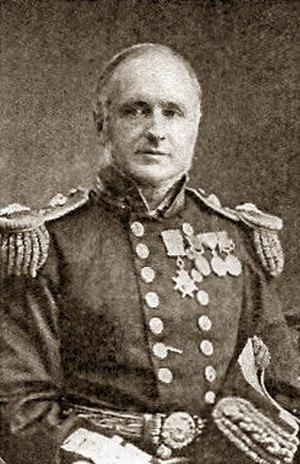
Le First Sea Lord ou « 1SL » est le titre du commandant général de la Royal Navy et de tous les services de la marine britannique. Il détient aussi le titre de chef d'état-major de la Marine. Il est membre du Comité des chefs d'état-major et de l'Admiralty Board. Il était auparavant nommé First Naval Lord.